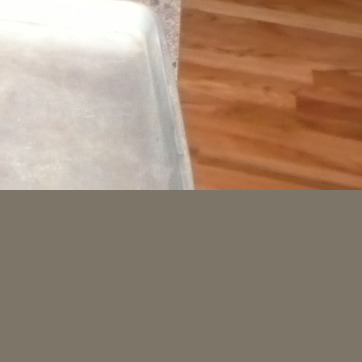
Material: metal